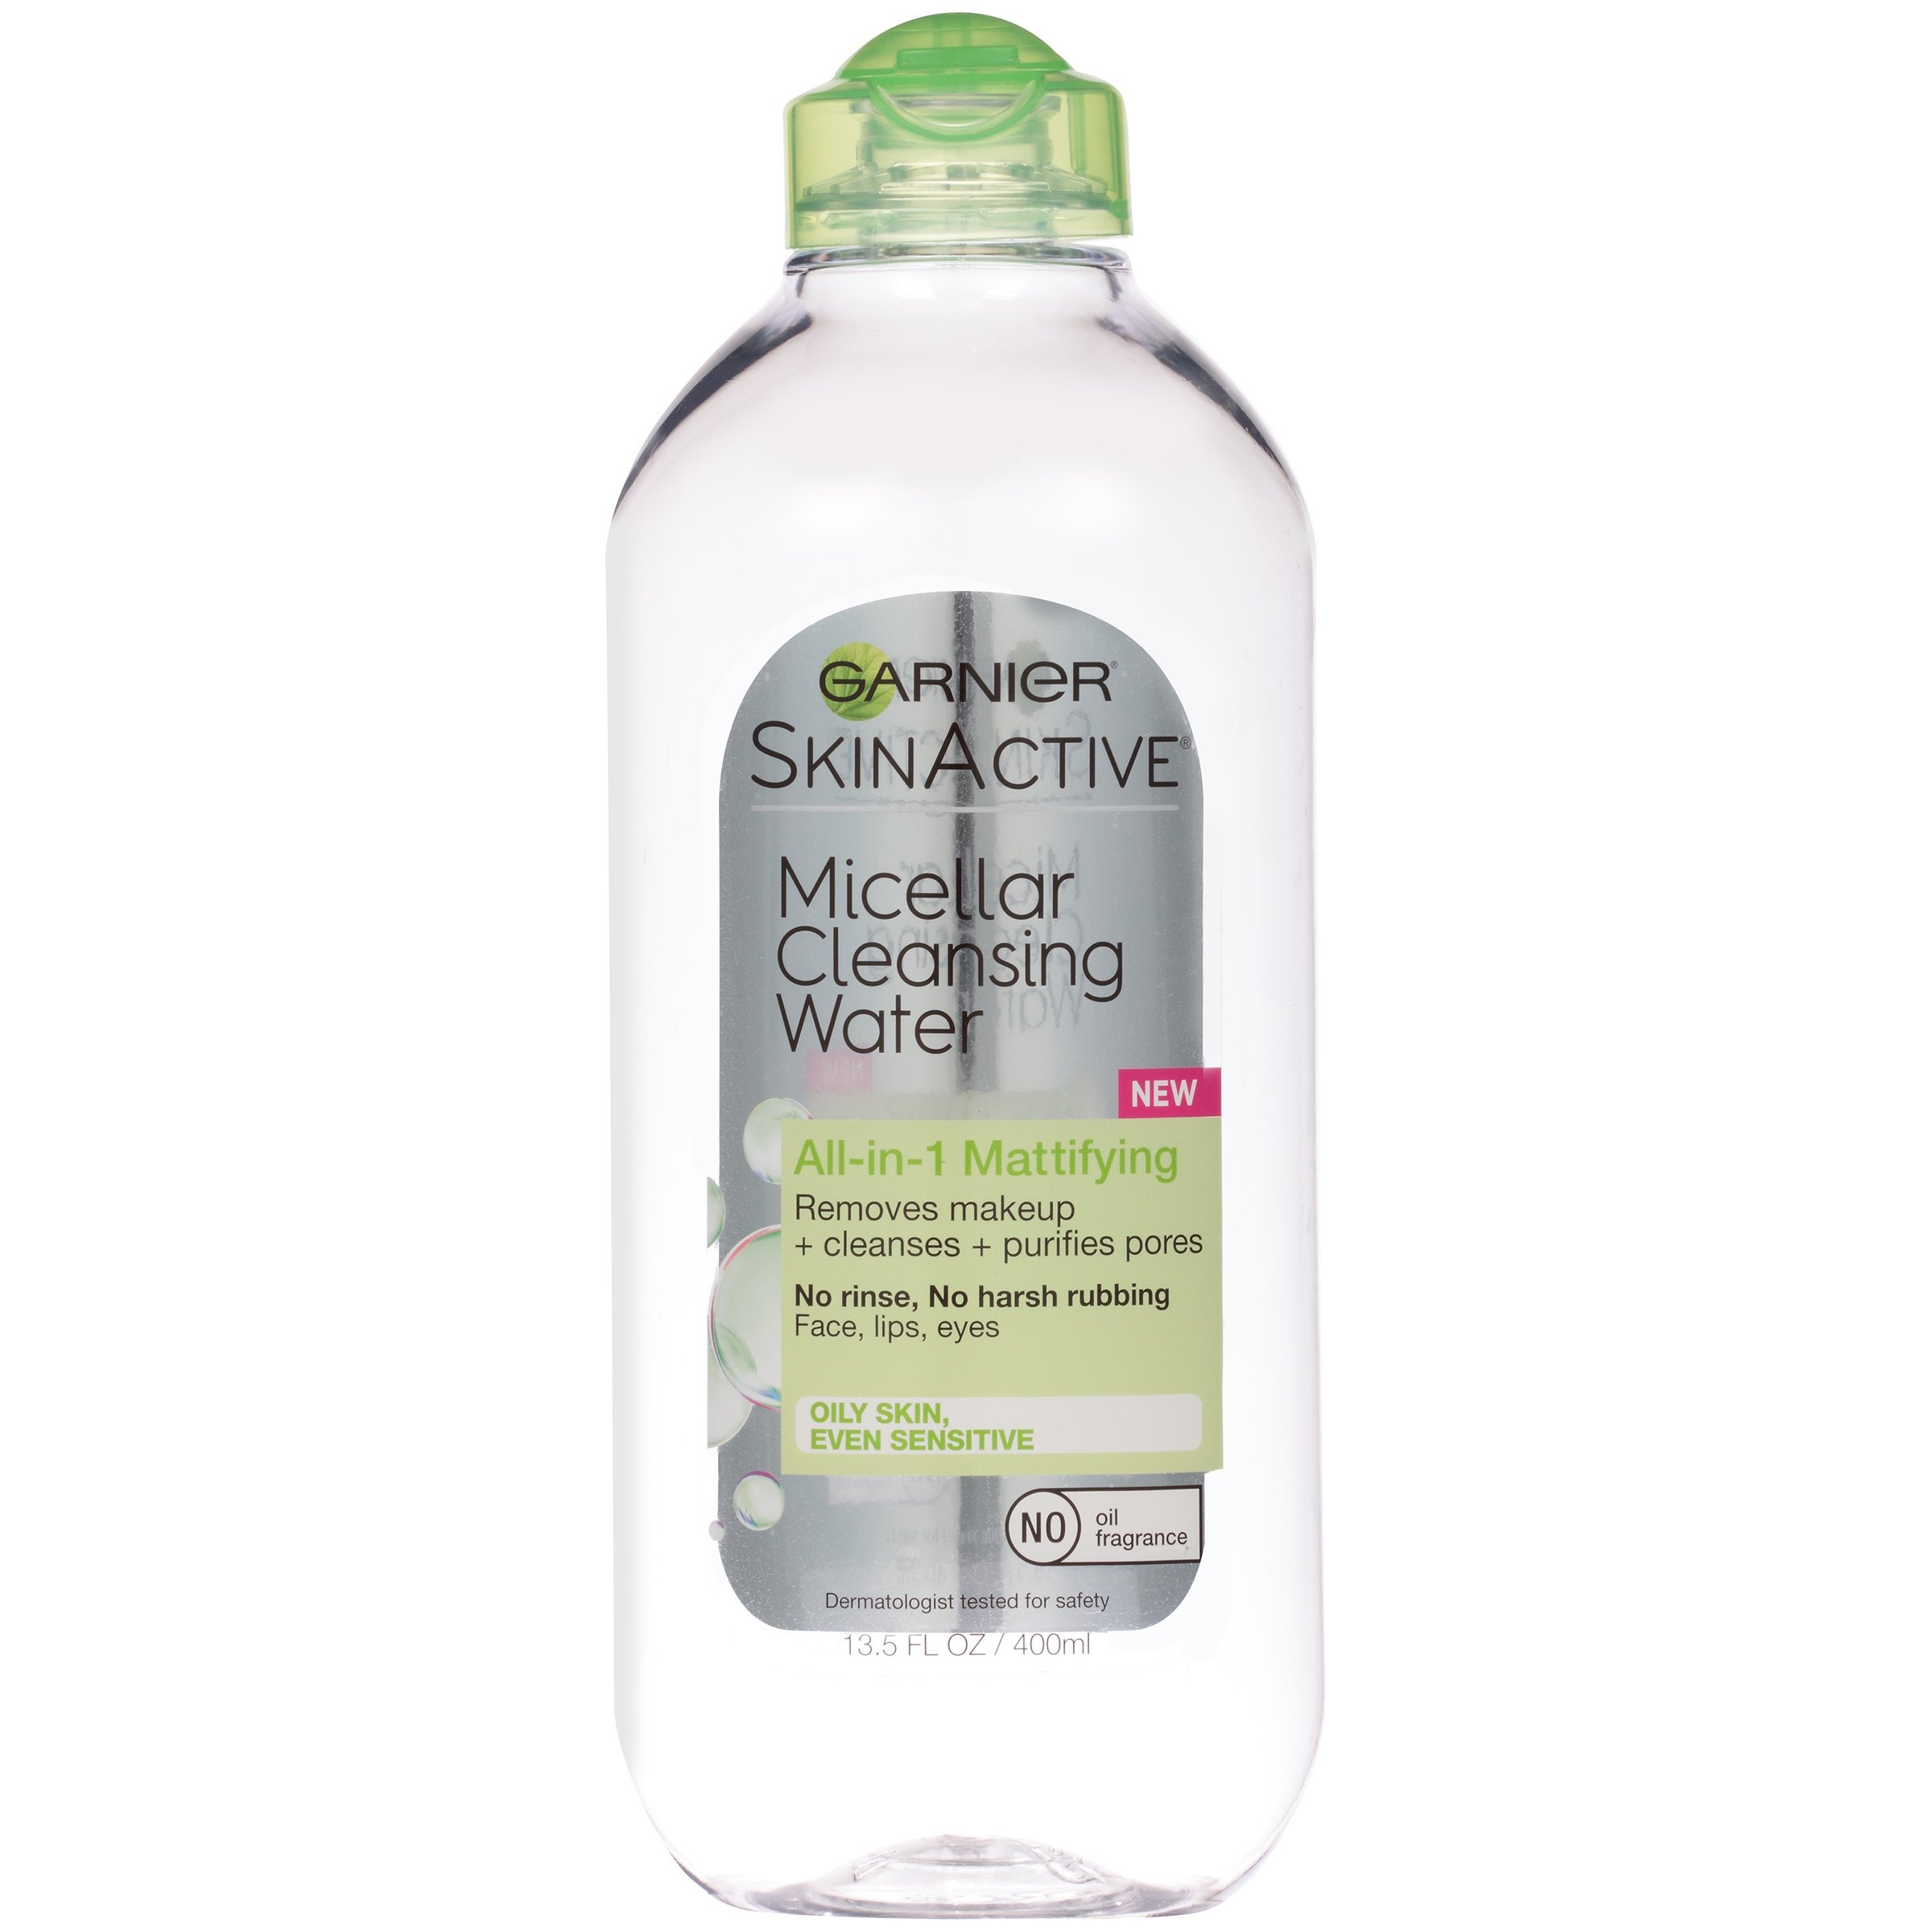
Item Name: Garnier SkinActive Micellar Cleansing Water Mattifying for Oily Skin, 13.5 fl. oz.
Bullet Point 1: Cleanser and makeup remover for oily skin
Bullet Point 2: No rinsing and no harsh rubbing
Bullet Point 3: For face, lip, and eyes
Bullet Point 4: Oil-free, fragrance-free, paraben-free
Value: 13.5
Unit: Fl Oz

Price: 11.99